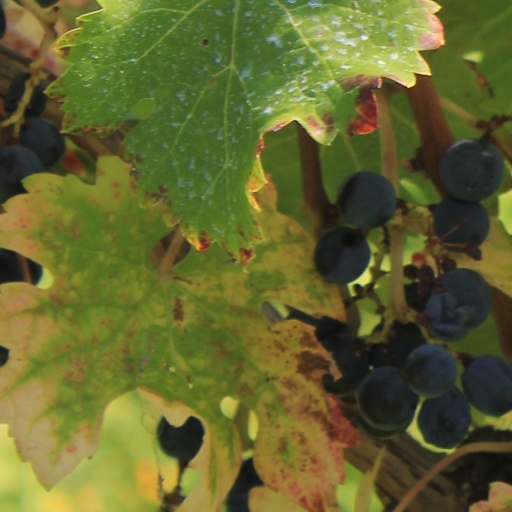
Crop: grape